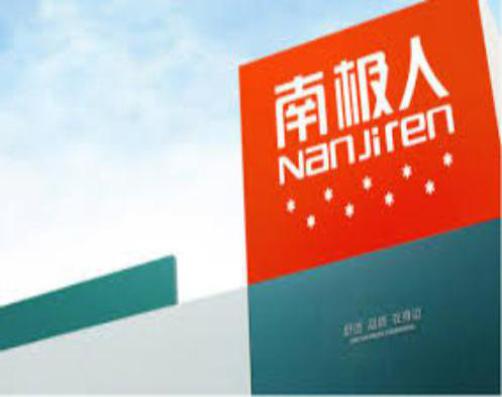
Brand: nanjiren
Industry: Clothes